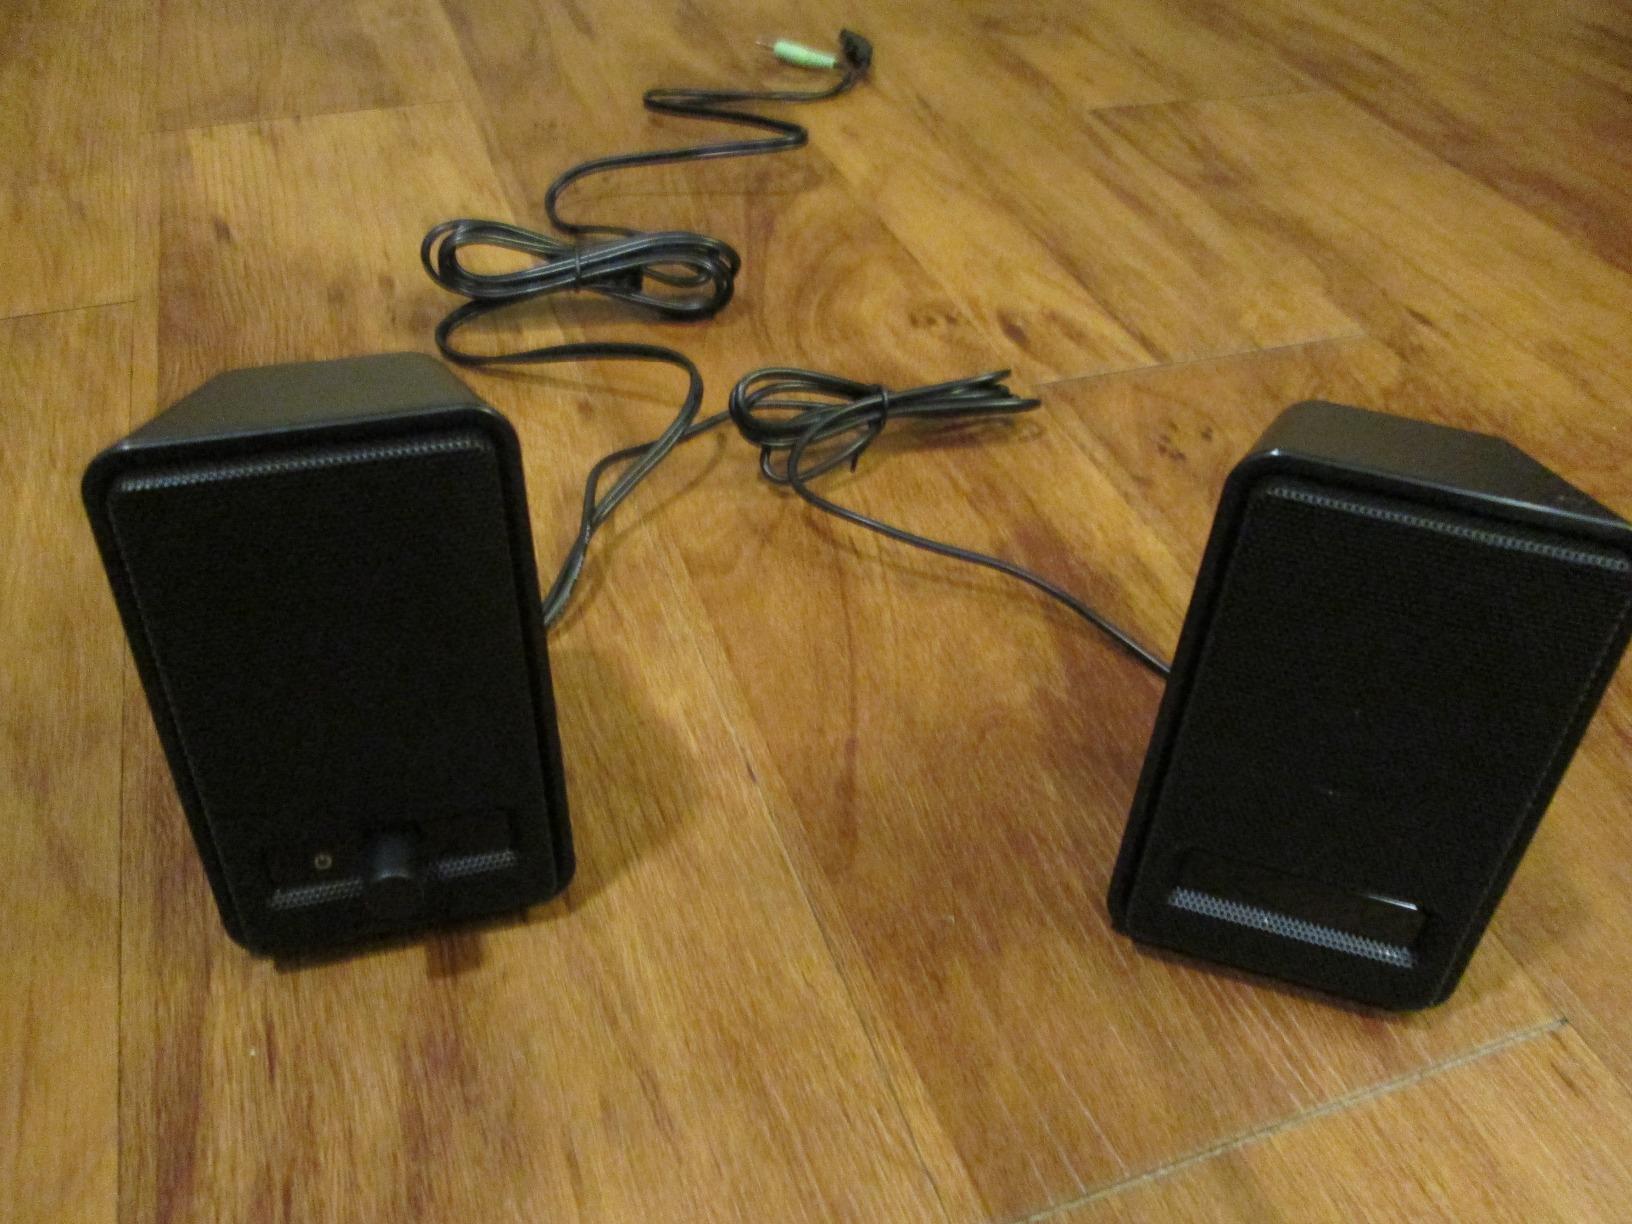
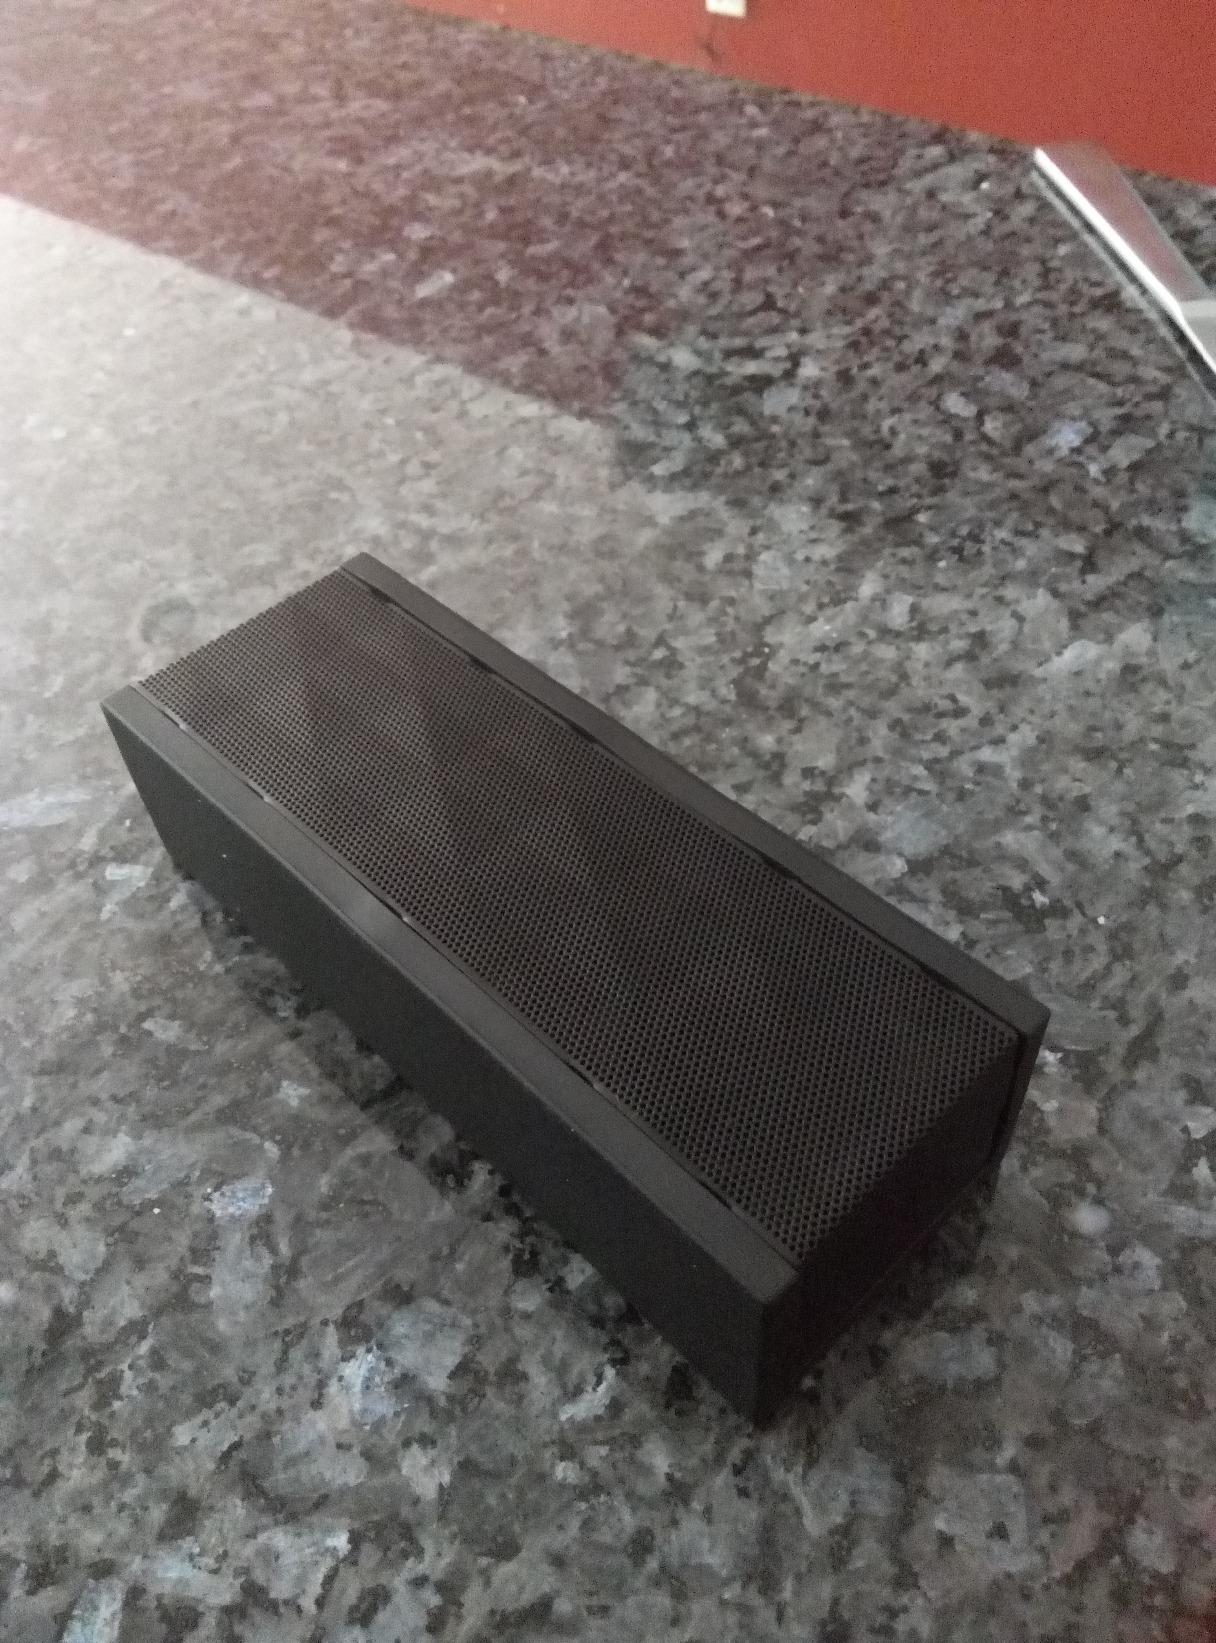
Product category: speaker
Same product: no